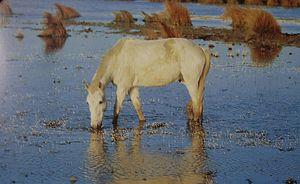
En France, on désigne par vallée du Rhône la région située de part et d'autre du Rhône, en aval de Lyon, dans le sud-est de la France. C'est une région agricole française selon le classement de l'Insee. Elle se subdivise en plaine irriguée de la Crau, plaine maraîchère du Comtat Venaissin, coteaux viticoles produisant des vins AOC de renommée mondiale sur les rives droite et gauche du fleuve, polyculture de la Drôme provençale, grandes cultures de la plaine valentinoise, vergers de l’Isère, prairies des vallées de la Galaure et de l’Herbasse.
Le Camargue est une race de petits chevaux de selle rustiques à la robe grise, originaire de la région du même nom, dans le Sud de la France dans le delta du Rhône, sur les départements du Gard et des Bouches-du-Rhône. Ce cheval vit traditionnellement en liberté dans ses marais d'origine. Son origine reste mystérieuse, bien qu'il soit considéré comme l'une des plus anciennes races du monde.